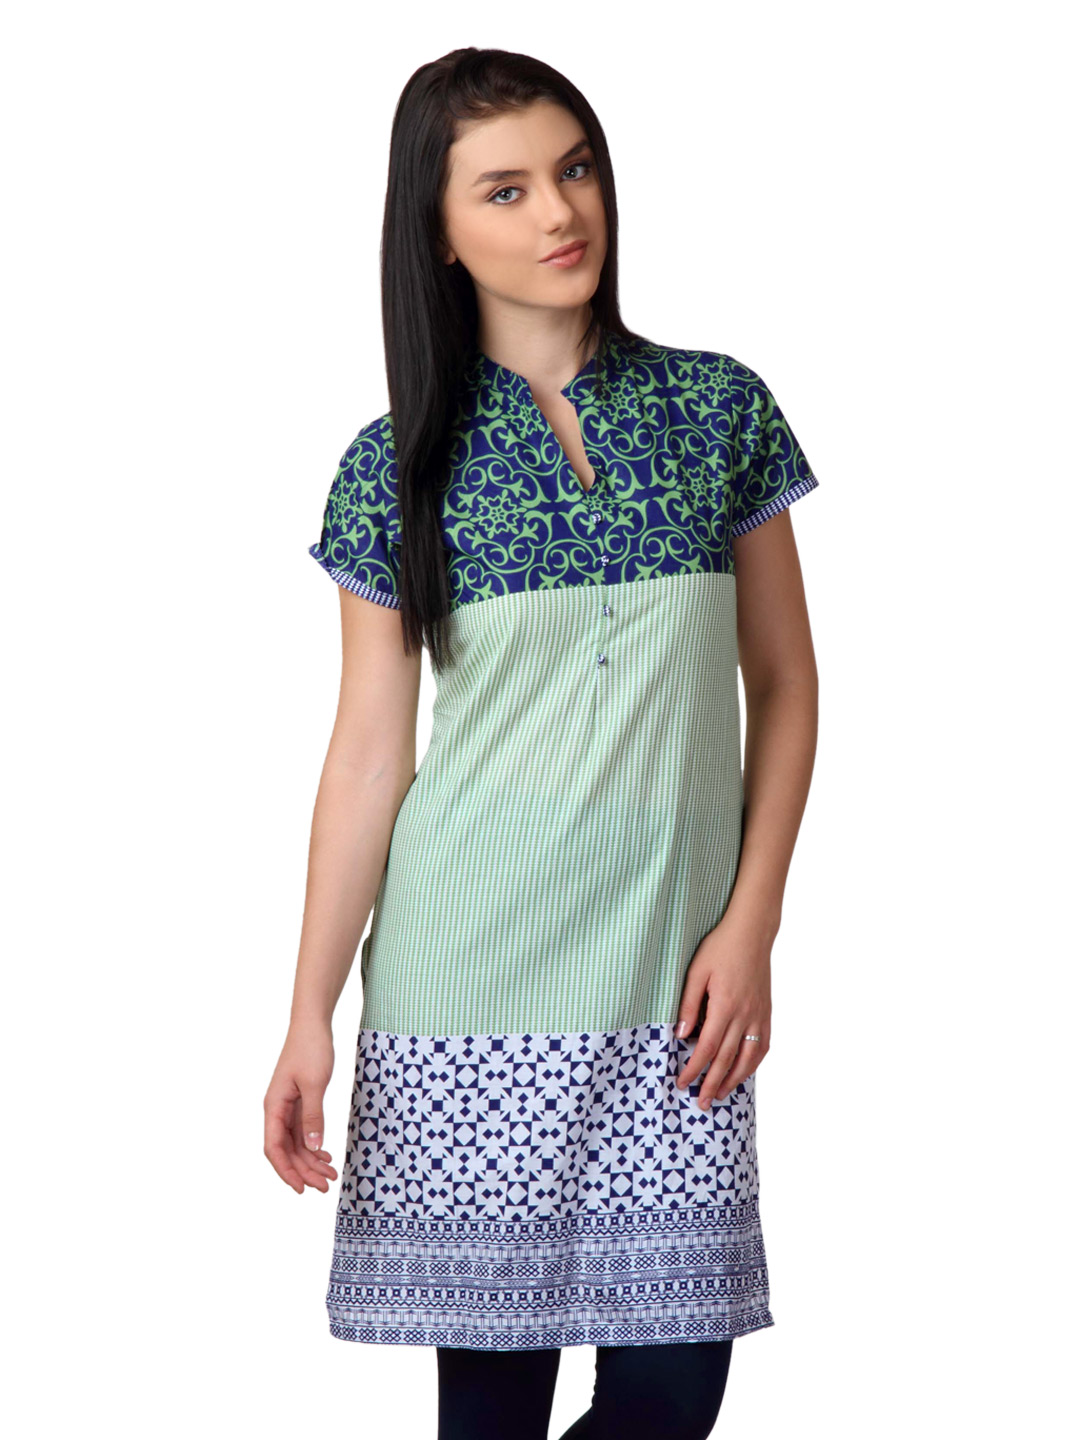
Vishudh Women Blue & Green Kurta
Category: Apparel / Topwear / Kurtas
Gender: Women
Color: Blue
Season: Summer 2012
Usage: Ethnic